Solavers Castle

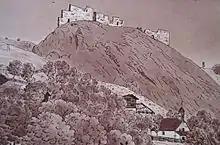
Solavers Castle in the early 19th century

Solavers Castle was originally built as a fortified church probably during the Early Middle Ages. The church of the Blessed Virgin was the parish church for the villages of Seewis and Fanas. Originally, the church was protected on the north-west side by a long curtain wall and on the other sides by the steep hillside. This wall was modified often during the following centuries. The original gate in the center of the wall was sealed up and a new gate built further from the church at some point.